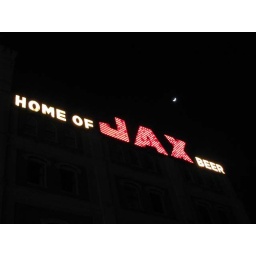
JaX Beer sign against dark sky & Moon